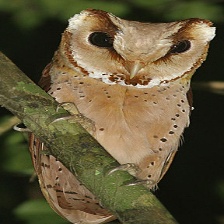
Species: ORIENTAL BAY OWL
Scientific name: PHODILUS BADIUS
ImageNet parent category: great_grey_owl